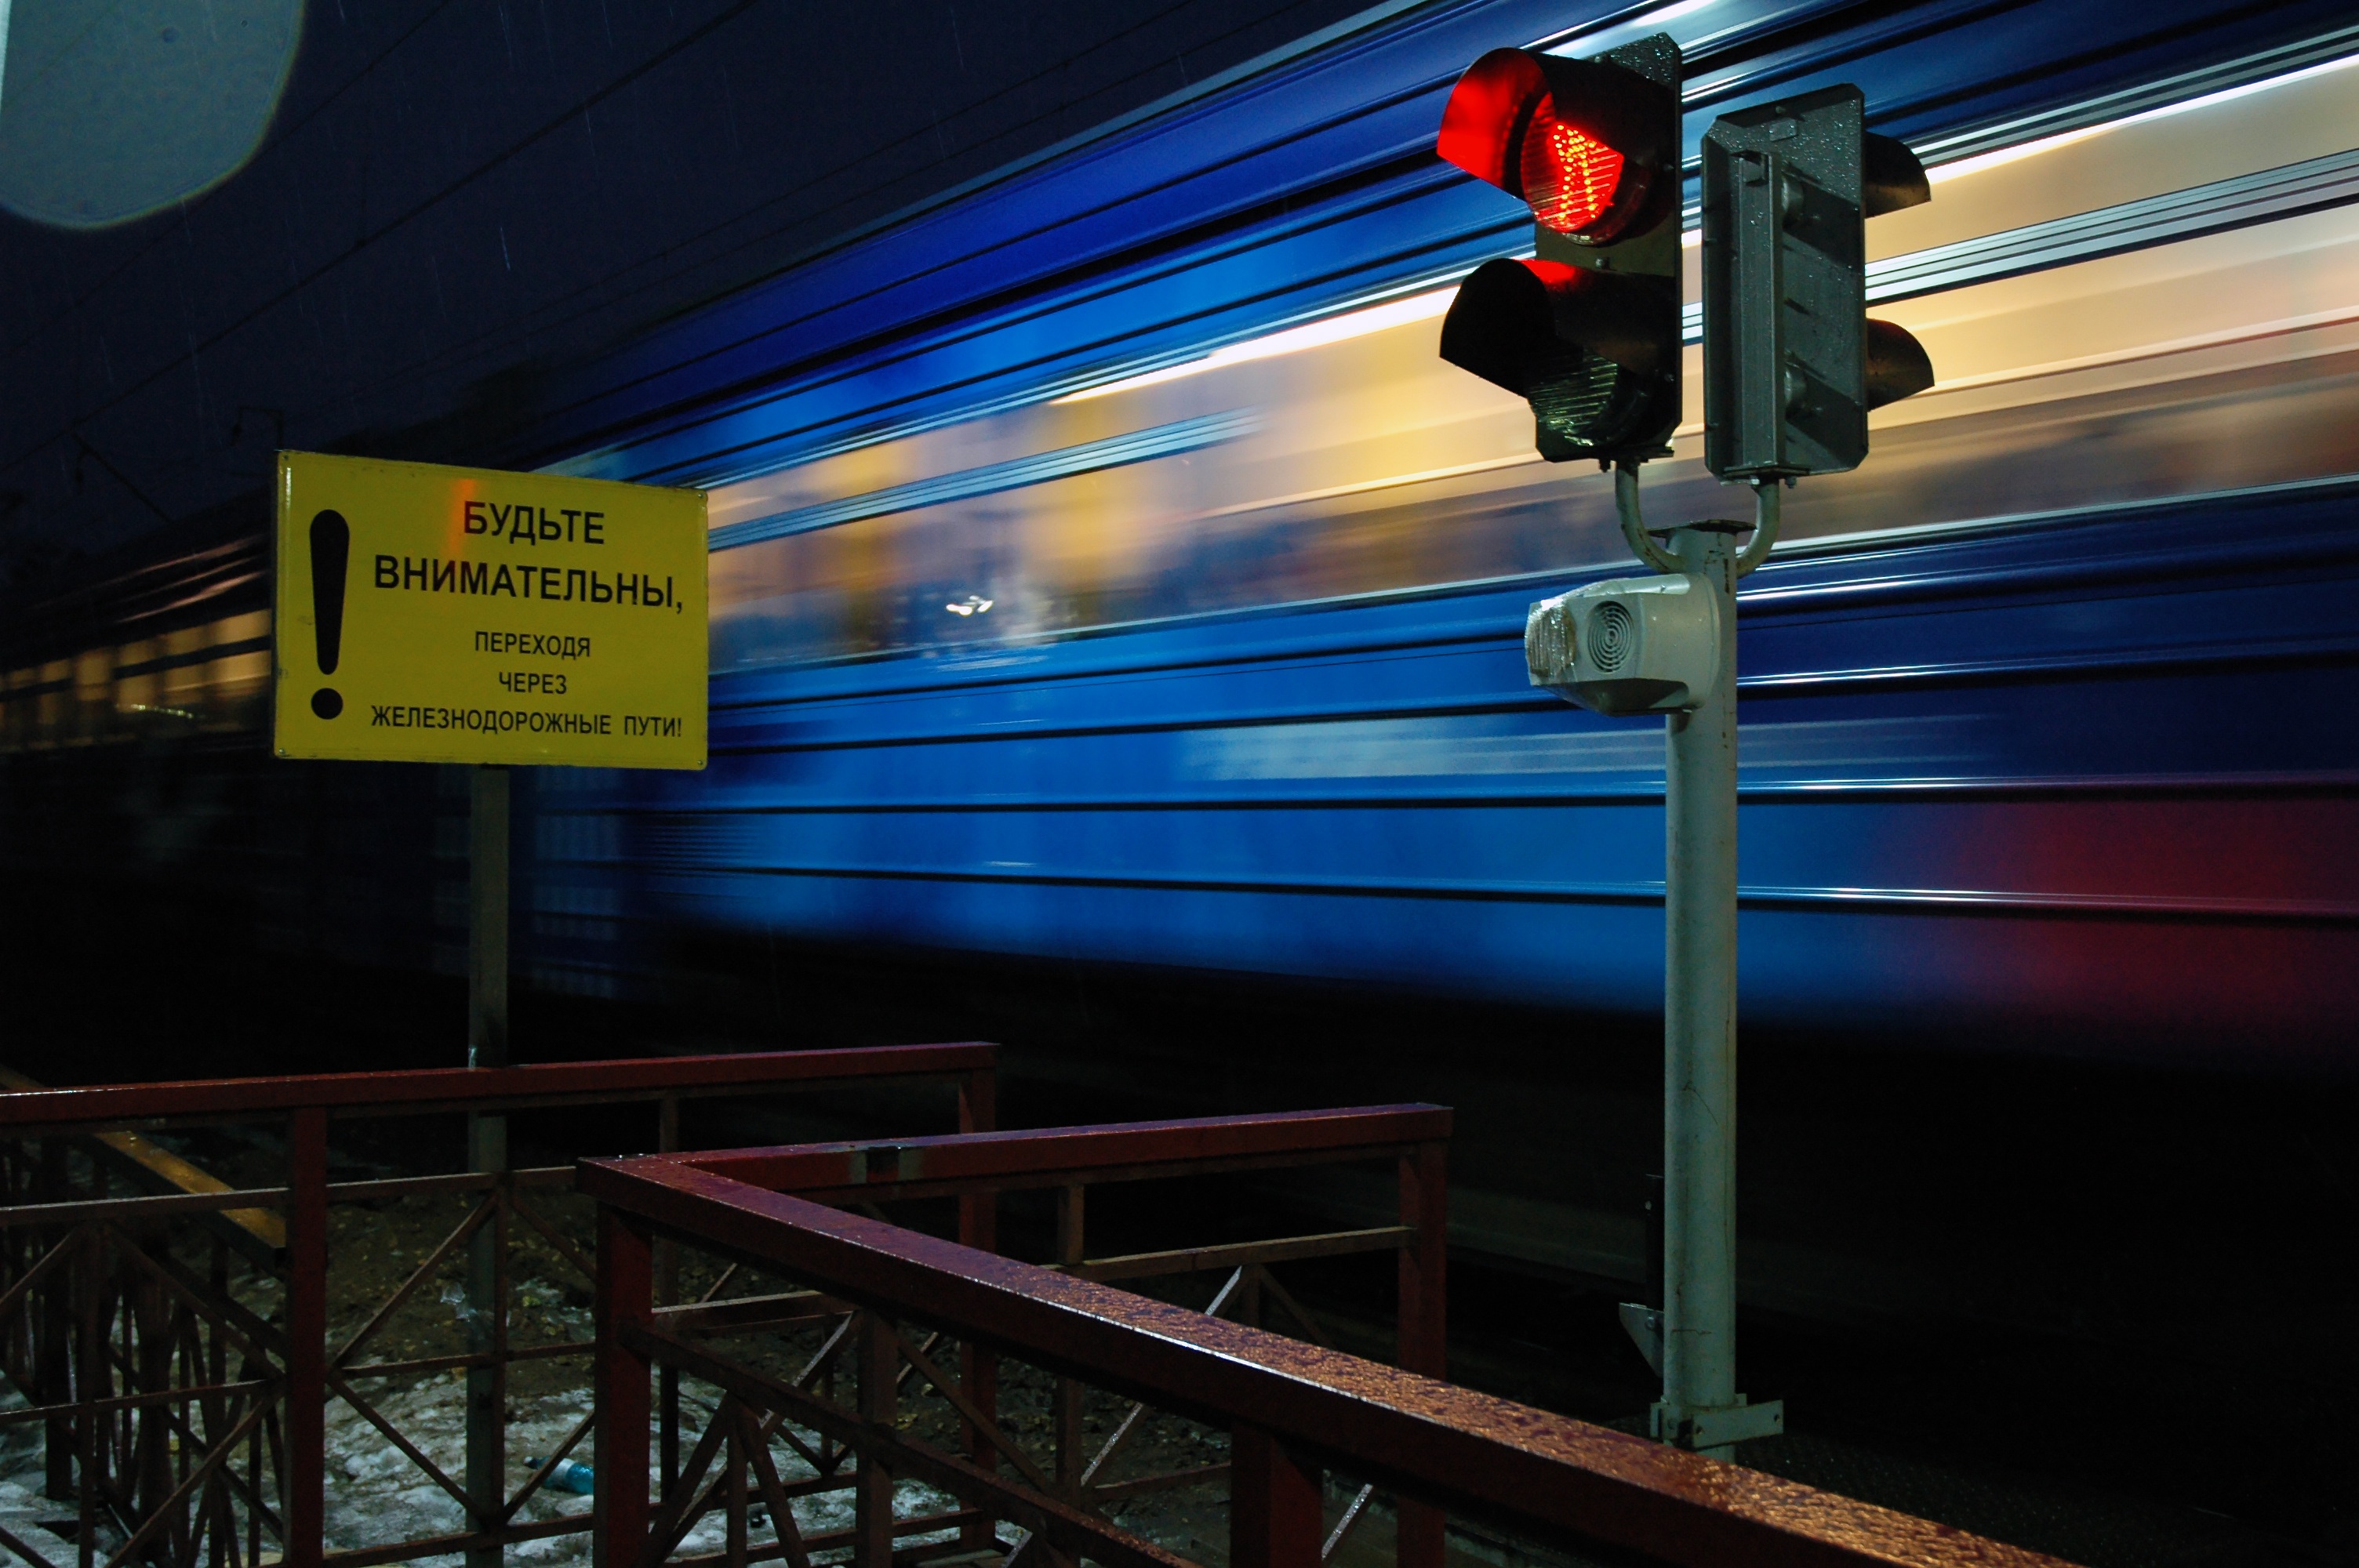
light, night, transport, signage, lighting, public transport, display device